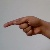
The image shows a hand gesture representing the letter 'G' in Indian Sign Language.